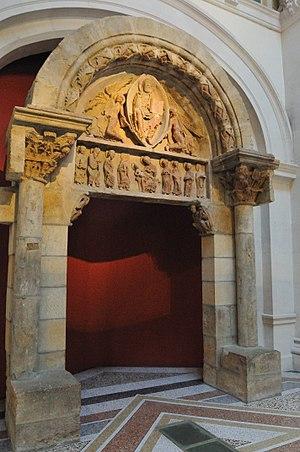
Tympan du XIIe siècle provenant de l'église d'Anzy-le-Duc, musée eucharistique du Hiéron, Paray-le-Monial, Saône-et-Loire, France